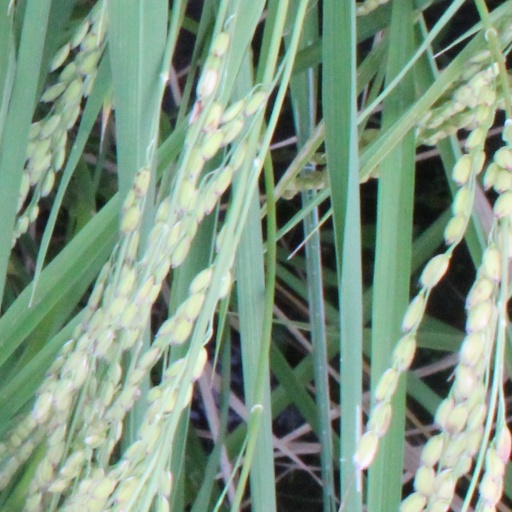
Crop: rice